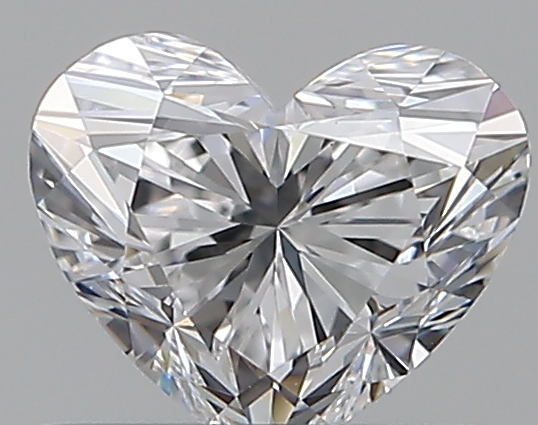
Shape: heart
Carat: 0.51
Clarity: VS1
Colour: D
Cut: EX
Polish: EX
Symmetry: VG
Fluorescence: N
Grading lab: GIA
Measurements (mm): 4.72 x 5.56 x 3.36